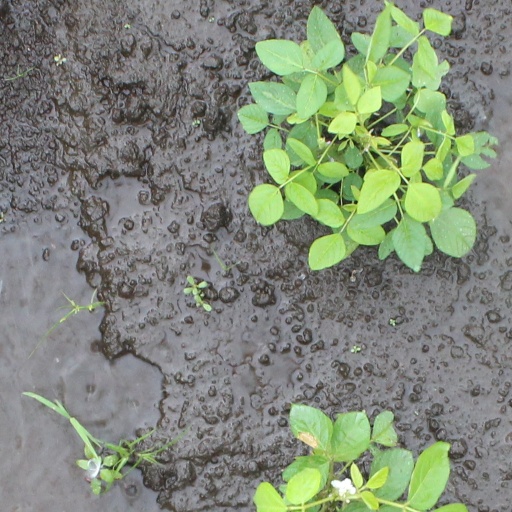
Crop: soybean